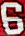
Number: 6